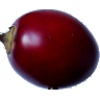
Label: tamarillo